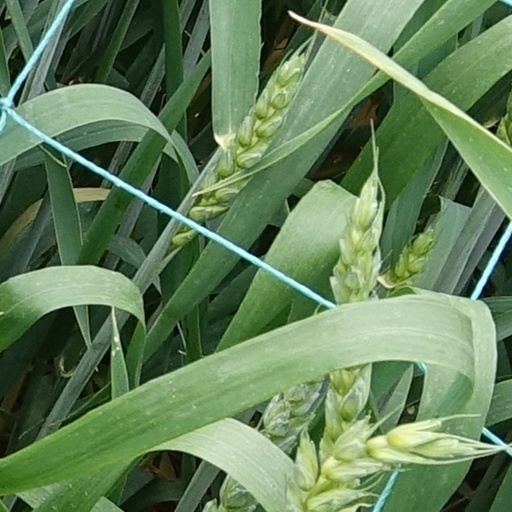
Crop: wheat